Saša Barbul

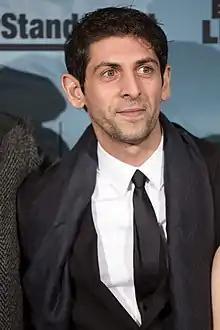
Barbul at the premiere of "Das ewige Leben" in 2015

Saša Barbul (born in 1981 in Žabalj, Serbia) is a Serbian actor and film director of Romani ethnicity.